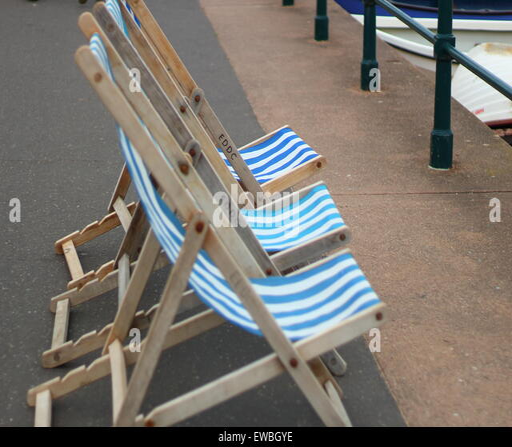
lonely , empty deck chairs waiting to be sat on and used .